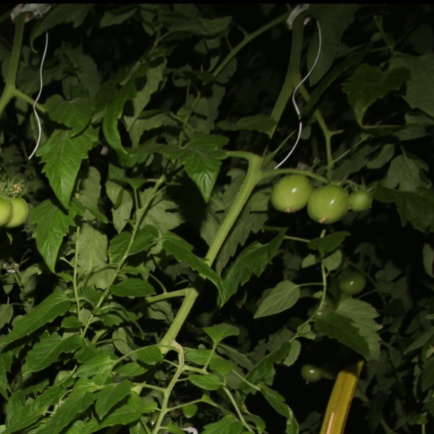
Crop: tomato